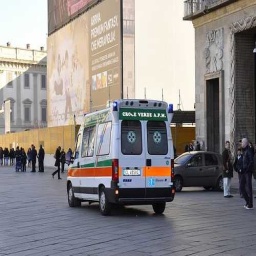
Label: ambulance